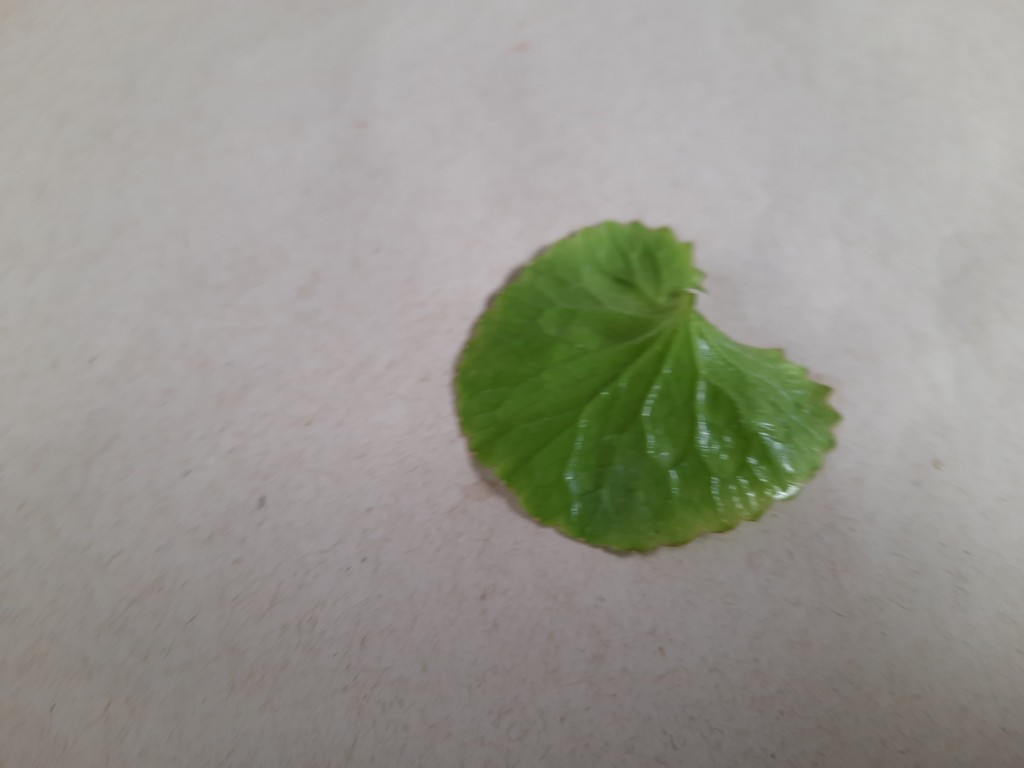
Label: Healthy